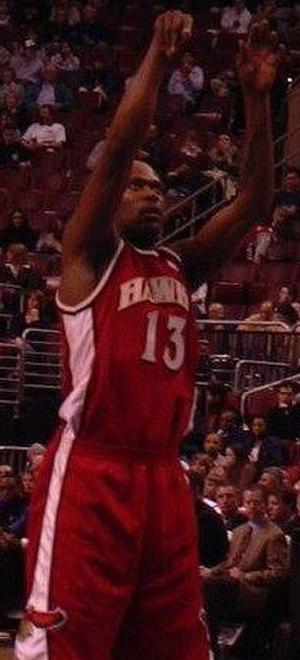
Glenn Robinson, né le 10 janvier 1973 à Gary, est un ancien joueur de basket-ball américain. Son surnom est « Big dog ».